Dionysus

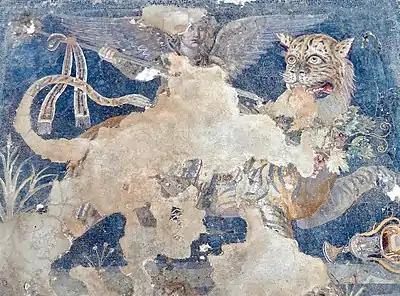
A Hellenistic Greek mosaic depicting the god Dionysos as a winged daimon riding on a tiger, from the House of Dionysos at Delos (which was once controlled by Athens) in the South Aegean region of Greece, late second century BC, Archaeological Museum of Delos

The Phrygian god Sabazios was alternately identified with Zeus or with Dionysus. The Byzantine Greek encyclopedia, "Suda" (c. tenth century), stated: Sabazios ... is the same as Dionysos. He acquired this form of address from the rite pertaining to him; for the barbarians call the bacchic cry "sabazein". Hence some of the Greeks too follow suit and call the cry "sabasmos"; thereby Dionysos [becomes] Sabazios. They also used to call "saboi" those places that had been dedicated to him and his Bacchantes ... Demosthenes [in the speech] "On Behalf of Ktesiphon" [mentions them]. Some say that Saboi is the term for those who are dedicated to Sabazios, that is to Dionysos, just as those [dedicated] to Bakkhos [are] Bakkhoi. They say that Sabazios and Dionysos are the same. Thus some also say that the Greeks call the Bakkhoi Saboi.